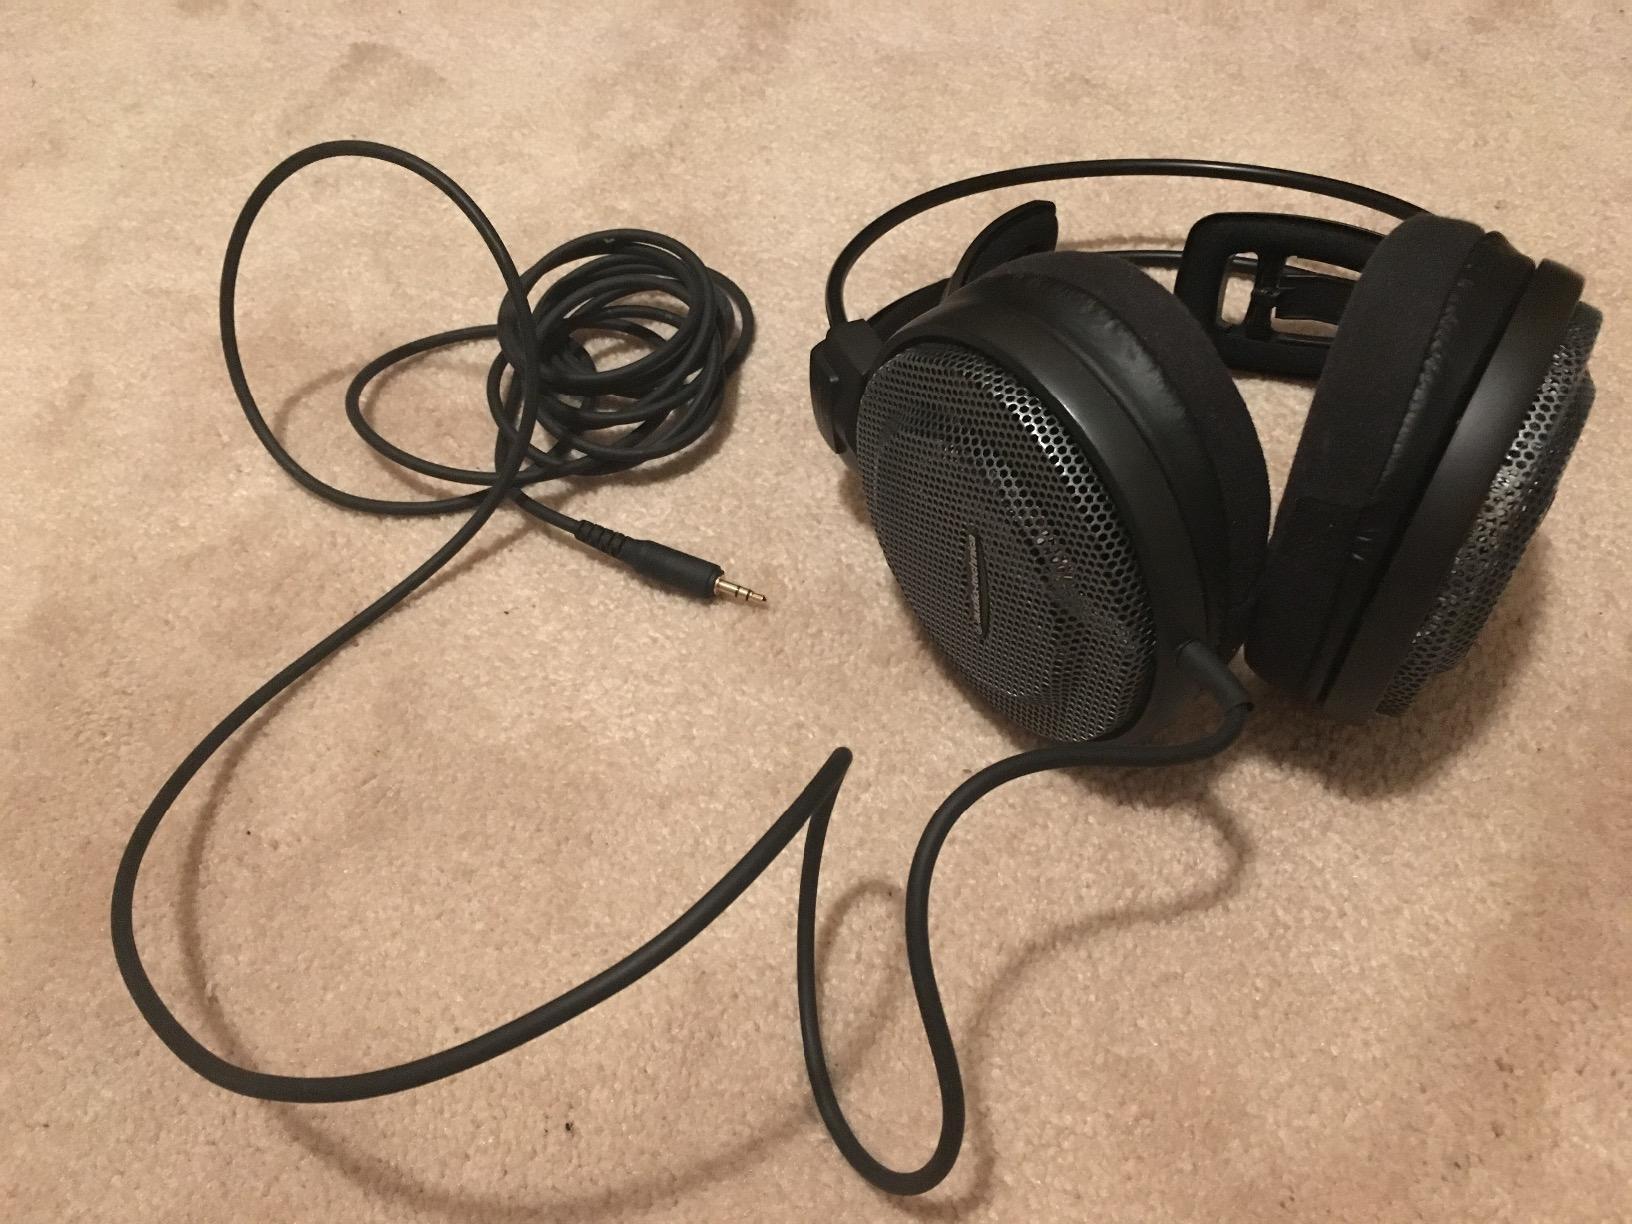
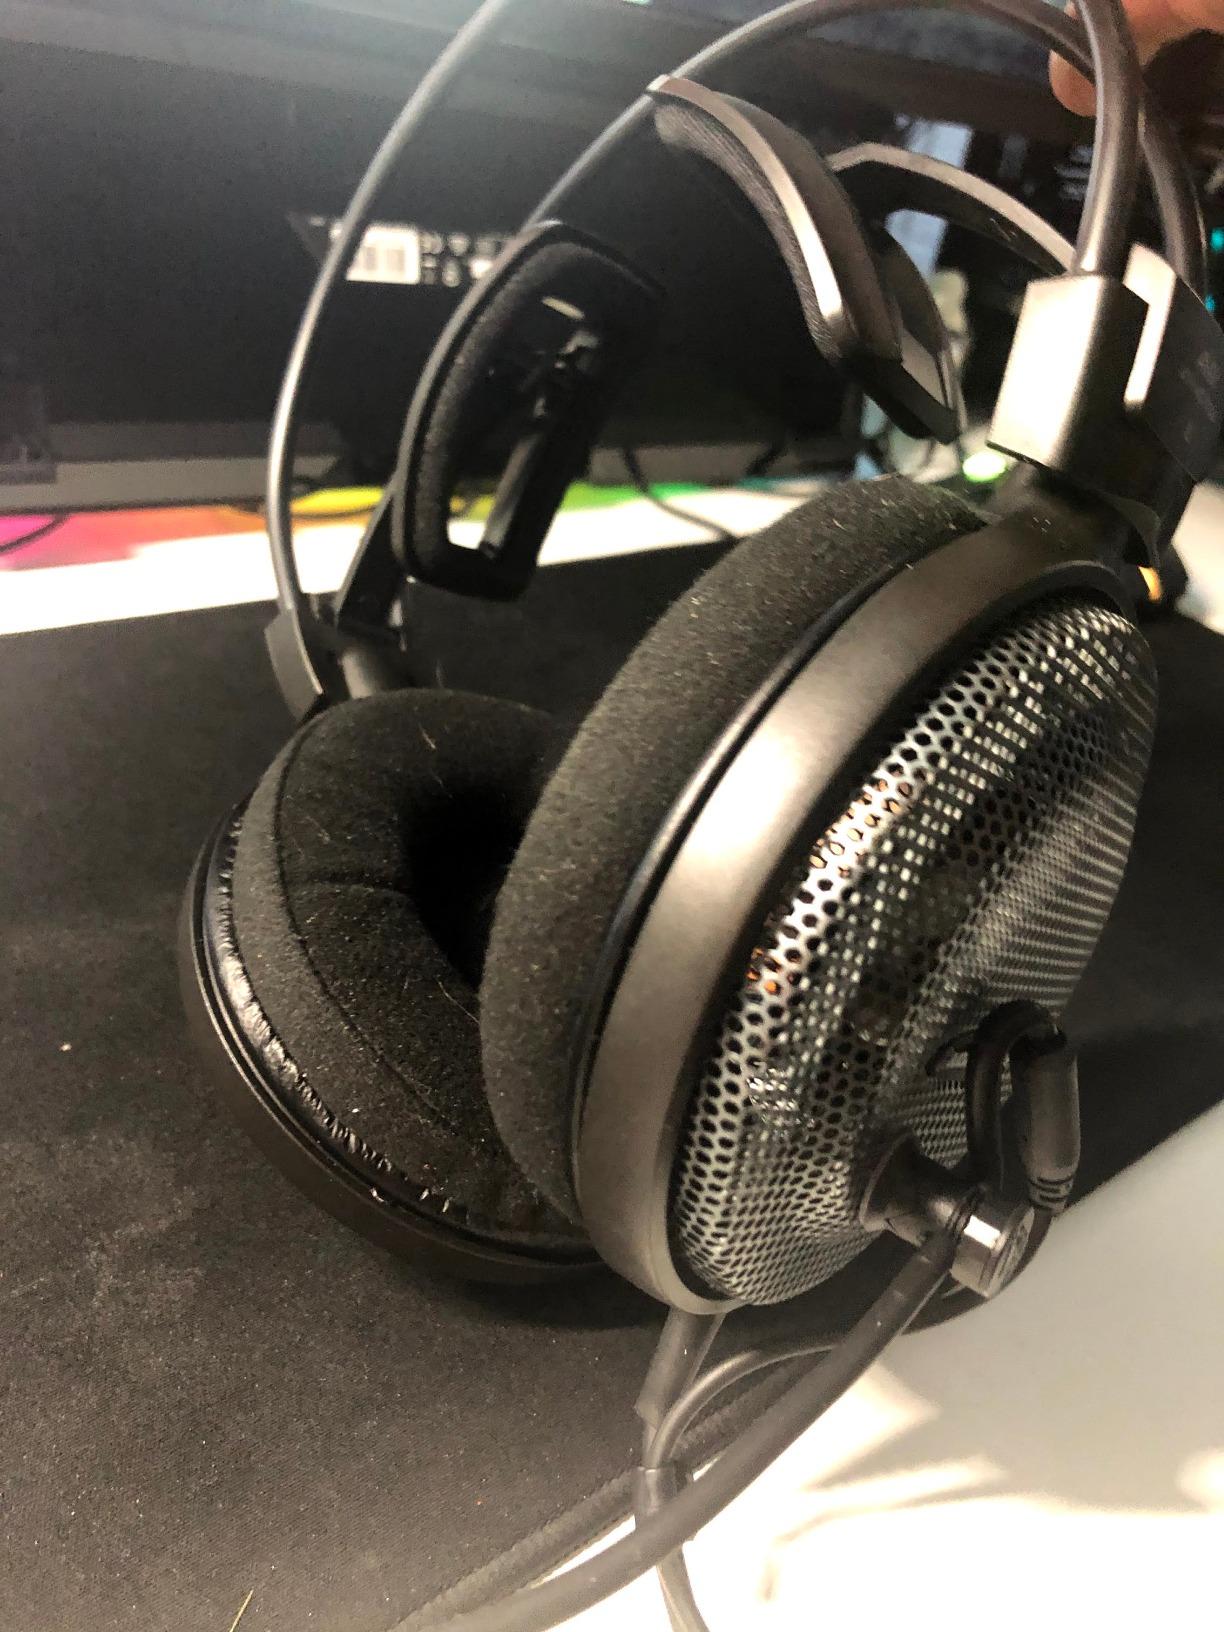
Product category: headphones
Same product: yes